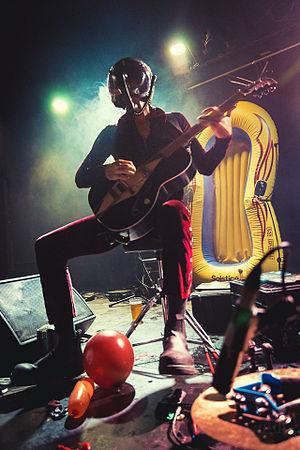
Bob Log III, né le 21 novembre 1969, est un chanteur et guitariste américain de punk blues lo-fi. Né à Chicago, il vit à Tucson. Membre du duo Doo Rag au début des années 1990, il se produit seul depuis 1998. Véritable homme-orchestre, il joue simultanément de la guitare slide et des percussions sur scène.